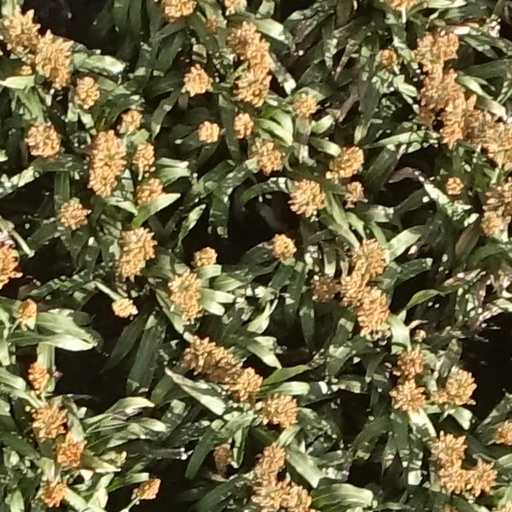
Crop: sorghum